ODTAA

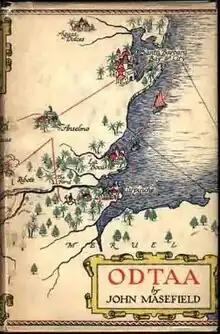
First edition (publ Heinemann)

ODTAA (1926) by John Masefield is an adventure novel first published in February 1926. The letters in its title stand for "One Damn Thing After Another". It opens with establishing narrative describing the fictional nation of Santa Barbara, which "lies far to leeward of the Sugar States, is at the angle of the continent [of South America], with two coasts, one facing to the north, the other east. The city of Santa Barbara is in a bay at the angle where these two coasts trend one from each other."